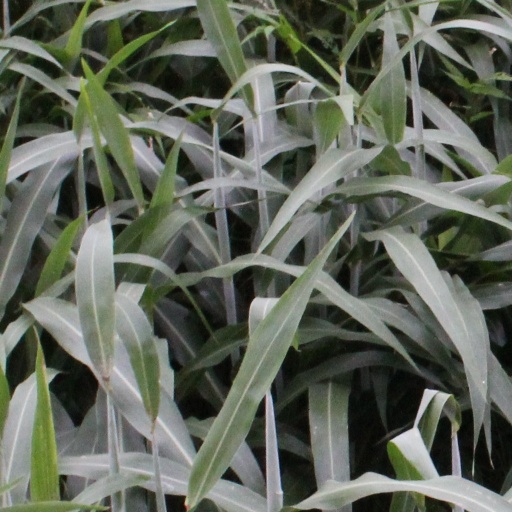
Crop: sorghum